Artificial nails

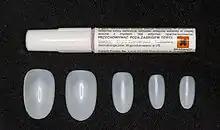
Press-on nail tips, and cyanoacrylate nail glue

Artificial nails are an extension, not a replacement, of natural nails. There are two main approaches to creating artificial nails – "tips" and "forms":